Vienna Volksoper

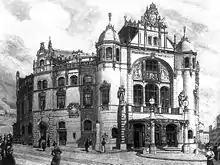
Xylography published 19. January 1899 in "Leipziger Illustrierte"

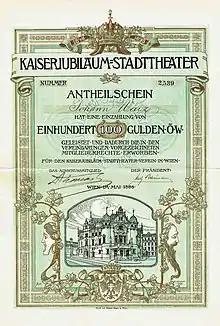
Stock certificate of the Kaiserjubiläum-Stadttheater-Verein, issued May 1898

The Volksoper was built in 1898 as the "Kaiserjubiläum-Stadttheater" (Kaiser's Jubilee Civic Theatre), originally producing only plays. Because of the very brief construction period (10 months), the first director Adam Müller-Gutenbrunn had to start with debts of 160,000 florins. After this inauspicious startup, the "Kaiserjubiläum-Stadttheater" had to declare bankruptcy five years later in 1903.